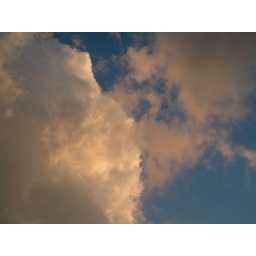
The sky above my house